2019 Korea Open (badminton)

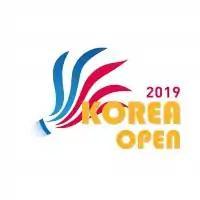

The 2019 Korea Open was a badminton tournament which took place at Incheon Airport Skydome in Incheon, South Korea, from 24 to 29 September 2019 and had a total purse of $400,000.